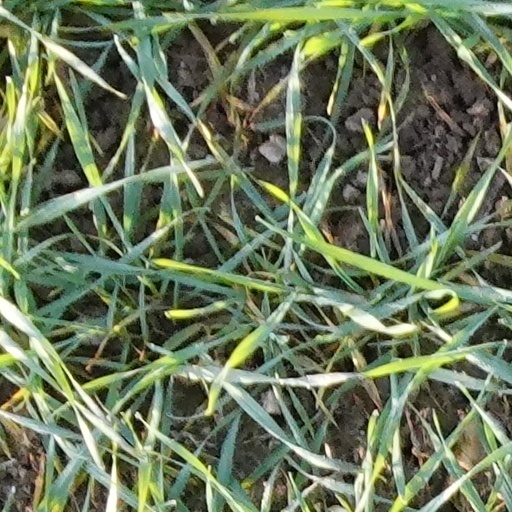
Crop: wheat